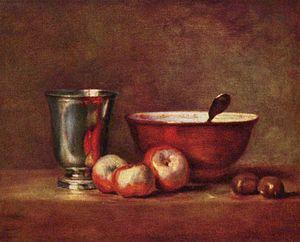
Jean Siméon Chardin, né le 2 novembre 1699 à Paris, mort dans la même ville le 6 décembre 1779, est considéré comme l'un des plus grands peintres français et européens du XVIIIᵉ siècle. Il est surtout reconnu pour ses natures mortes, ses peintures de genre et ses pastels.